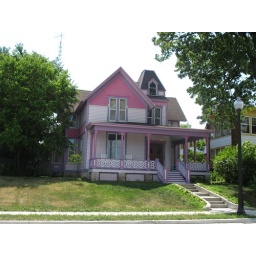
Colorful old home on river in Marinette, WI